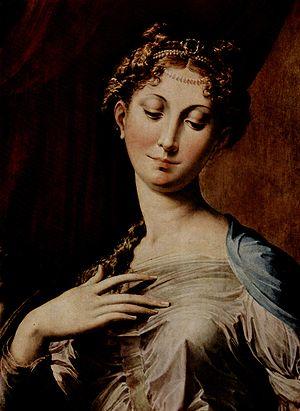
Girolamo Francesco Maria Mazzola ou Mazzuoli, dit Parmigianino, né à Parme le 11 janvier 1503 et mort à Casalmaggiore le 24 août 1540, est un peintre et graveur italien de la Renaissance et du début du maniérisme.
Cette page concerne l'année 1535 du calendrier julien.